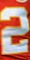
Number: 2